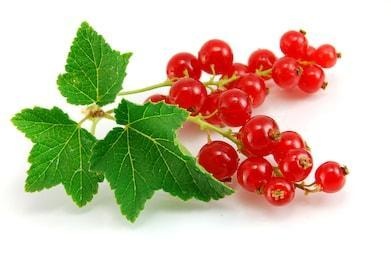
Label: redcurrant